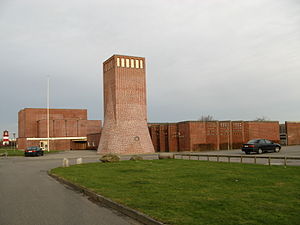
Sædding (Esbjerg)
Sædden kirke, et markant vartegn i bydelen.
Sædding er en bydel tilhørende Esbjerg i Sydvestjylland. Bydelen er beliggende ud til Vesterhavet i den nordvestlige del af Esbjerg fem kilometer nordvest for Esbjerg centrum og fire kilometer sydøst for Hjerting. Bydelen tilhører Esbjerg Kommune og er beliggende i Sædden Sogn. I Sædding findes bl.a. Sædden Kirke, Sædding Centret, Sædding-Guldager Idrætsforening og Viking Life Saving Equipment.